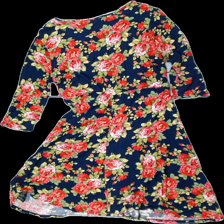
View: back
Type: Dress
Category: Ladies
Brand: Indiska
Colors: Blue, Red, Pink
Material: 100% Viscose
Pattern: Floral print
Cut: Regular
Price range: 50-100
Recommended usage: Reuse